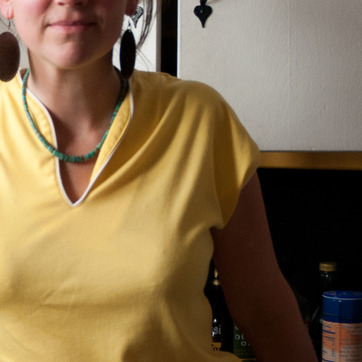
Material: fabric